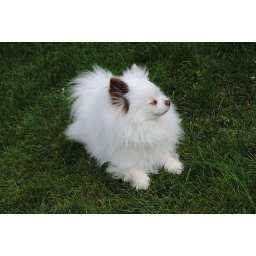
He gets out of breath by running around for a minute haha. The dog is too pampered!